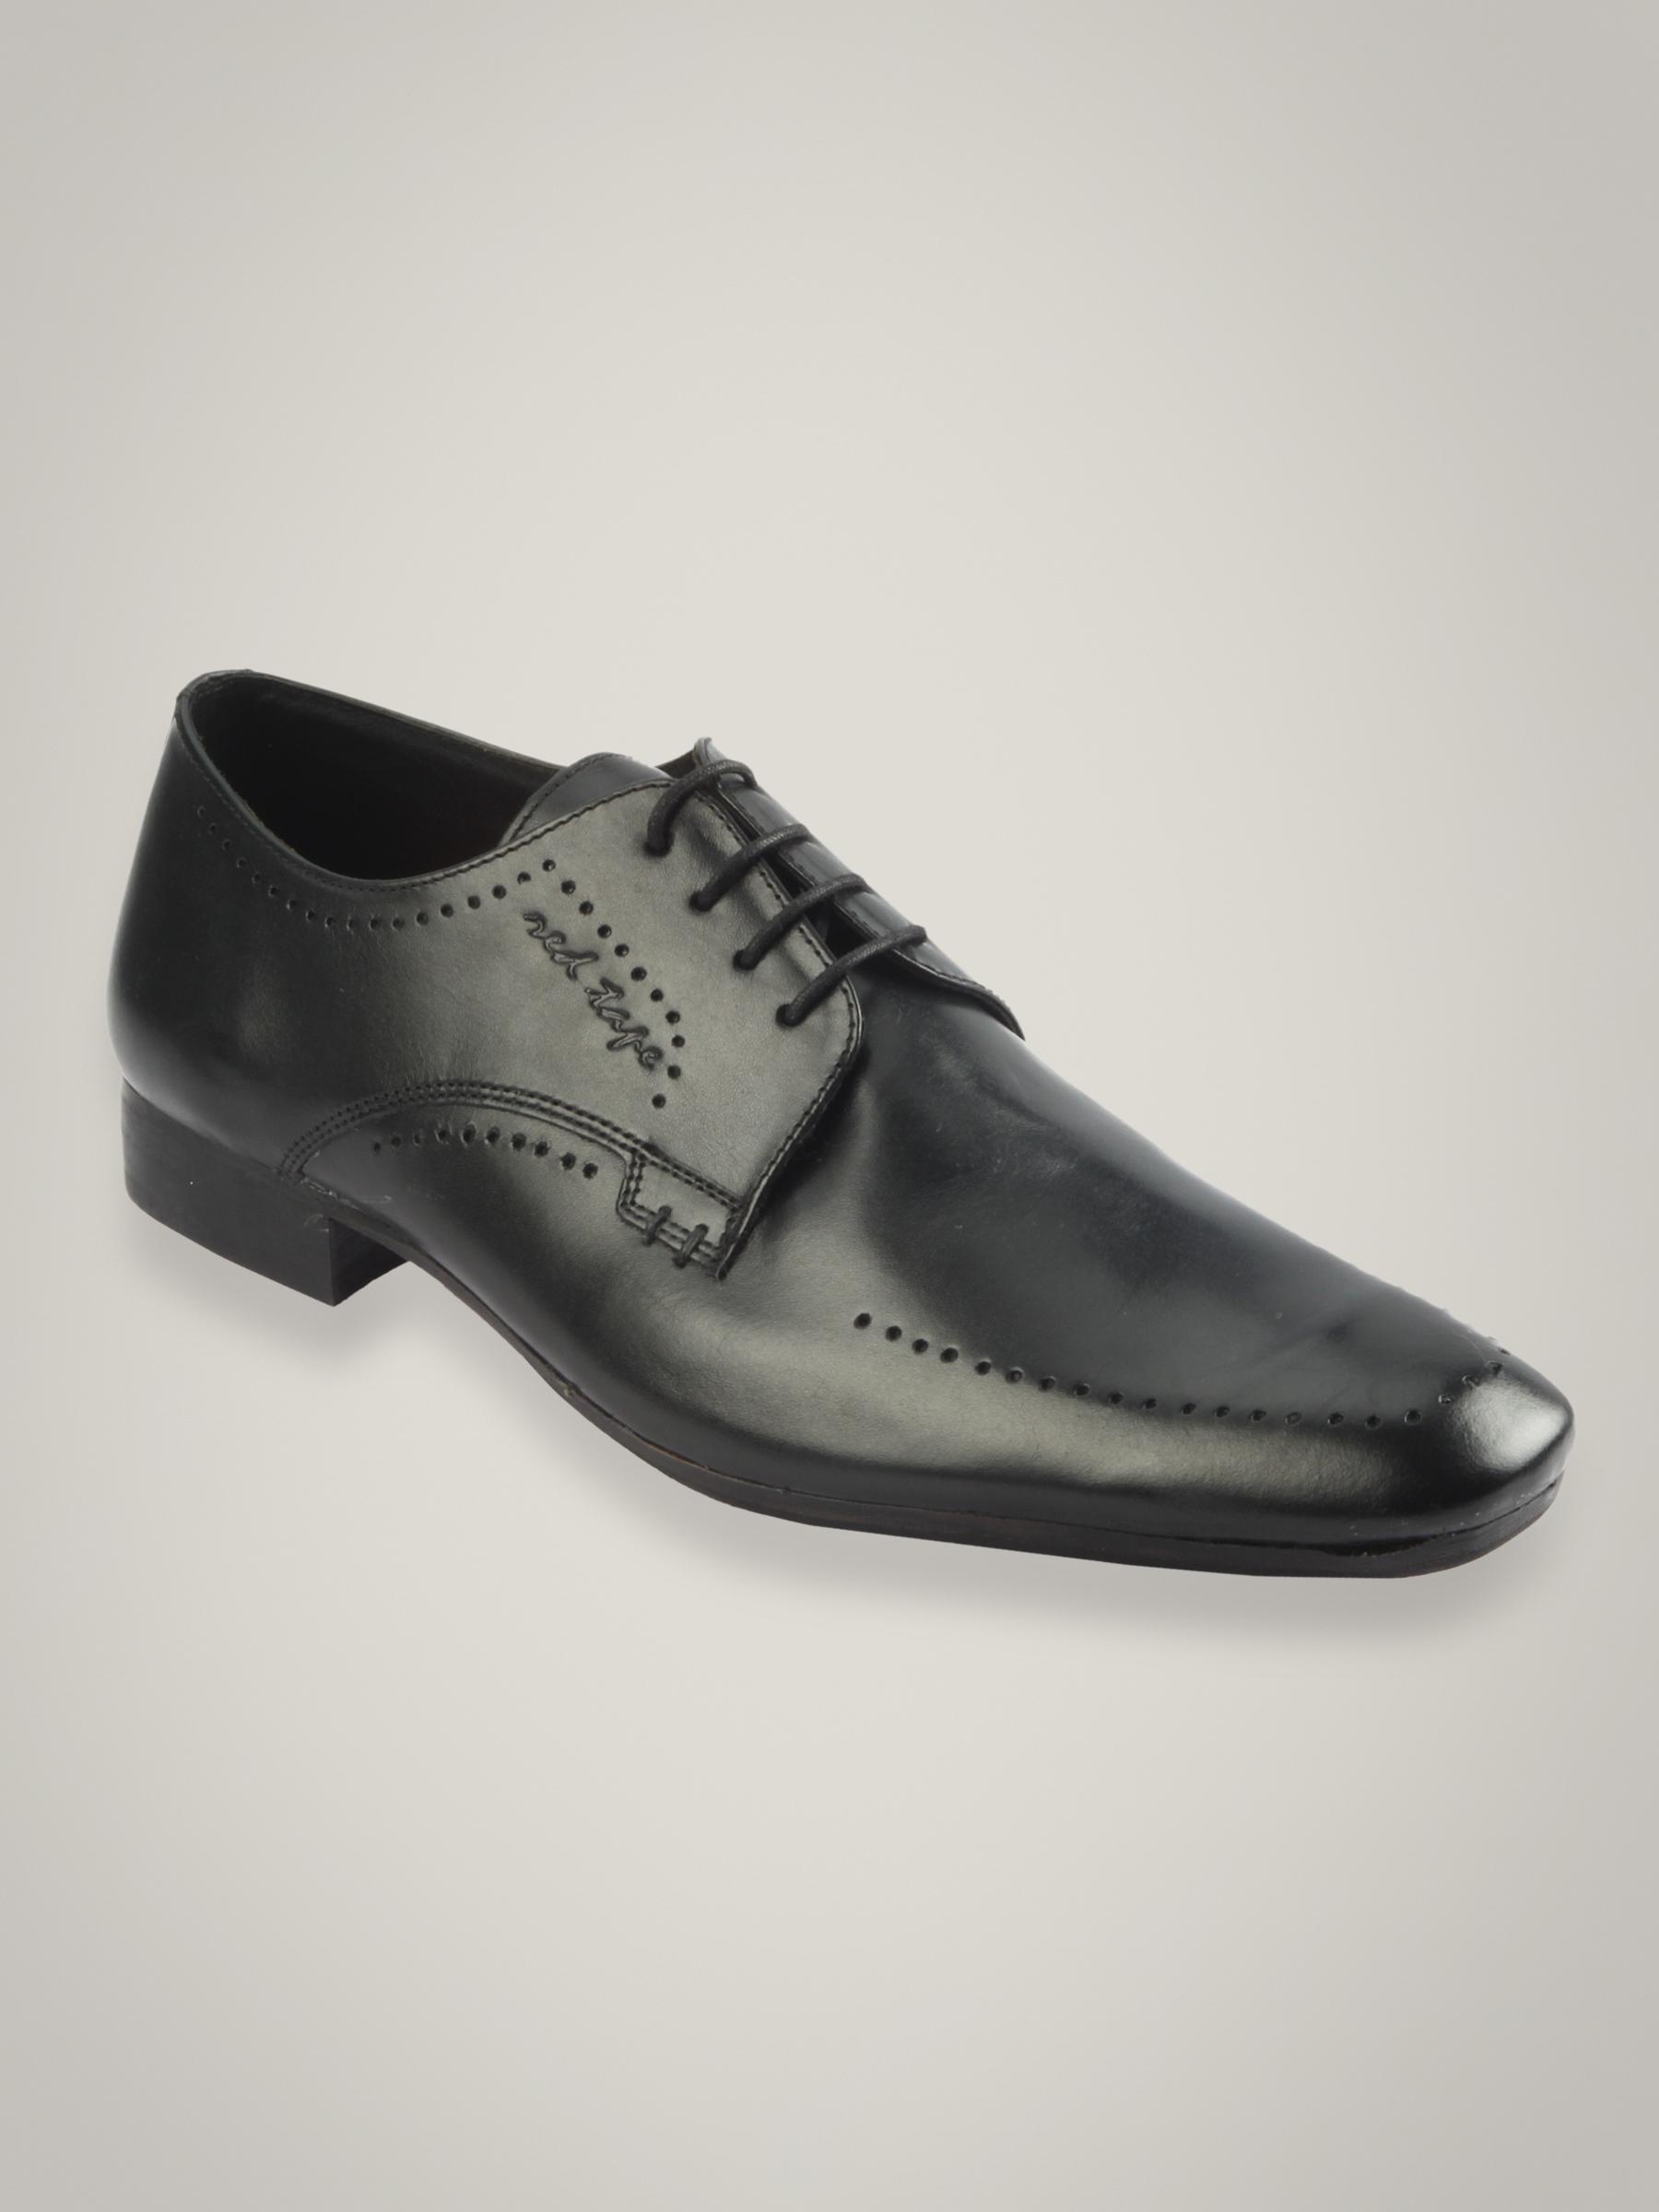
Red Tape Black Men Formal Shoe
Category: Footwear / Shoes / Formal Shoes
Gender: Men
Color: Black
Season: Winter 2018
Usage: Formal